Castile and León

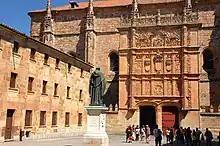
Façade of the University of Salamanca in which Francisco de Vitoria created the School of Salamanca and international law.

The 16,34% of the companies in Castile and León belong to the auxiliary sector of construction. Among the largest companies in the sector, the following stand out: Grupo Pantersa, Begar, Grupo MRS, Isolux Corsán, Llorente Corporation, Volconsa and of auxiliary construction sector, Artepref of Gerardo de la Calle Group.